Royal Edinburgh Military Tattoo

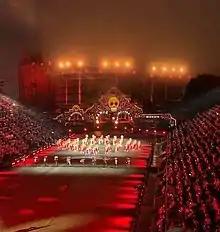
Banda Monumental de Mexico at Edinburgh Military Tattoo 2022

Each service is usually represented by bands from the British Armed Forces, along with drill and display teams as well. On special occasions, the Tattoo will feature bands from more than one service at the same time. In both 2002 and 2012, bands from all three services were featured to mark Elizabeth II's Golden and Diamond Jubilees. In 2003, the music of Westlife was featured at the event.